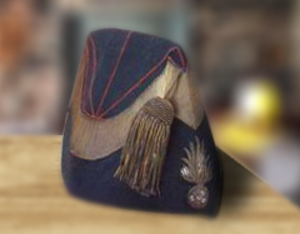
Bonnet de police de sous-officier à gland d'or, XIXe siècle (Sapeur-pompier)
L'histoire du Grand Uniforme de l’École polytechnique atteste de nombreuses évolutions, calquées sur les changements de régimes politiques, les gouvernements successifs et les guerres qui ont fait l’histoire de France depuis la fin du XVIIIᵉ siècle. De la Convention nationale jusqu’à la Cinquième République, le Grand Uniforme est un reflet de l’évolution de l’organisation de la société.